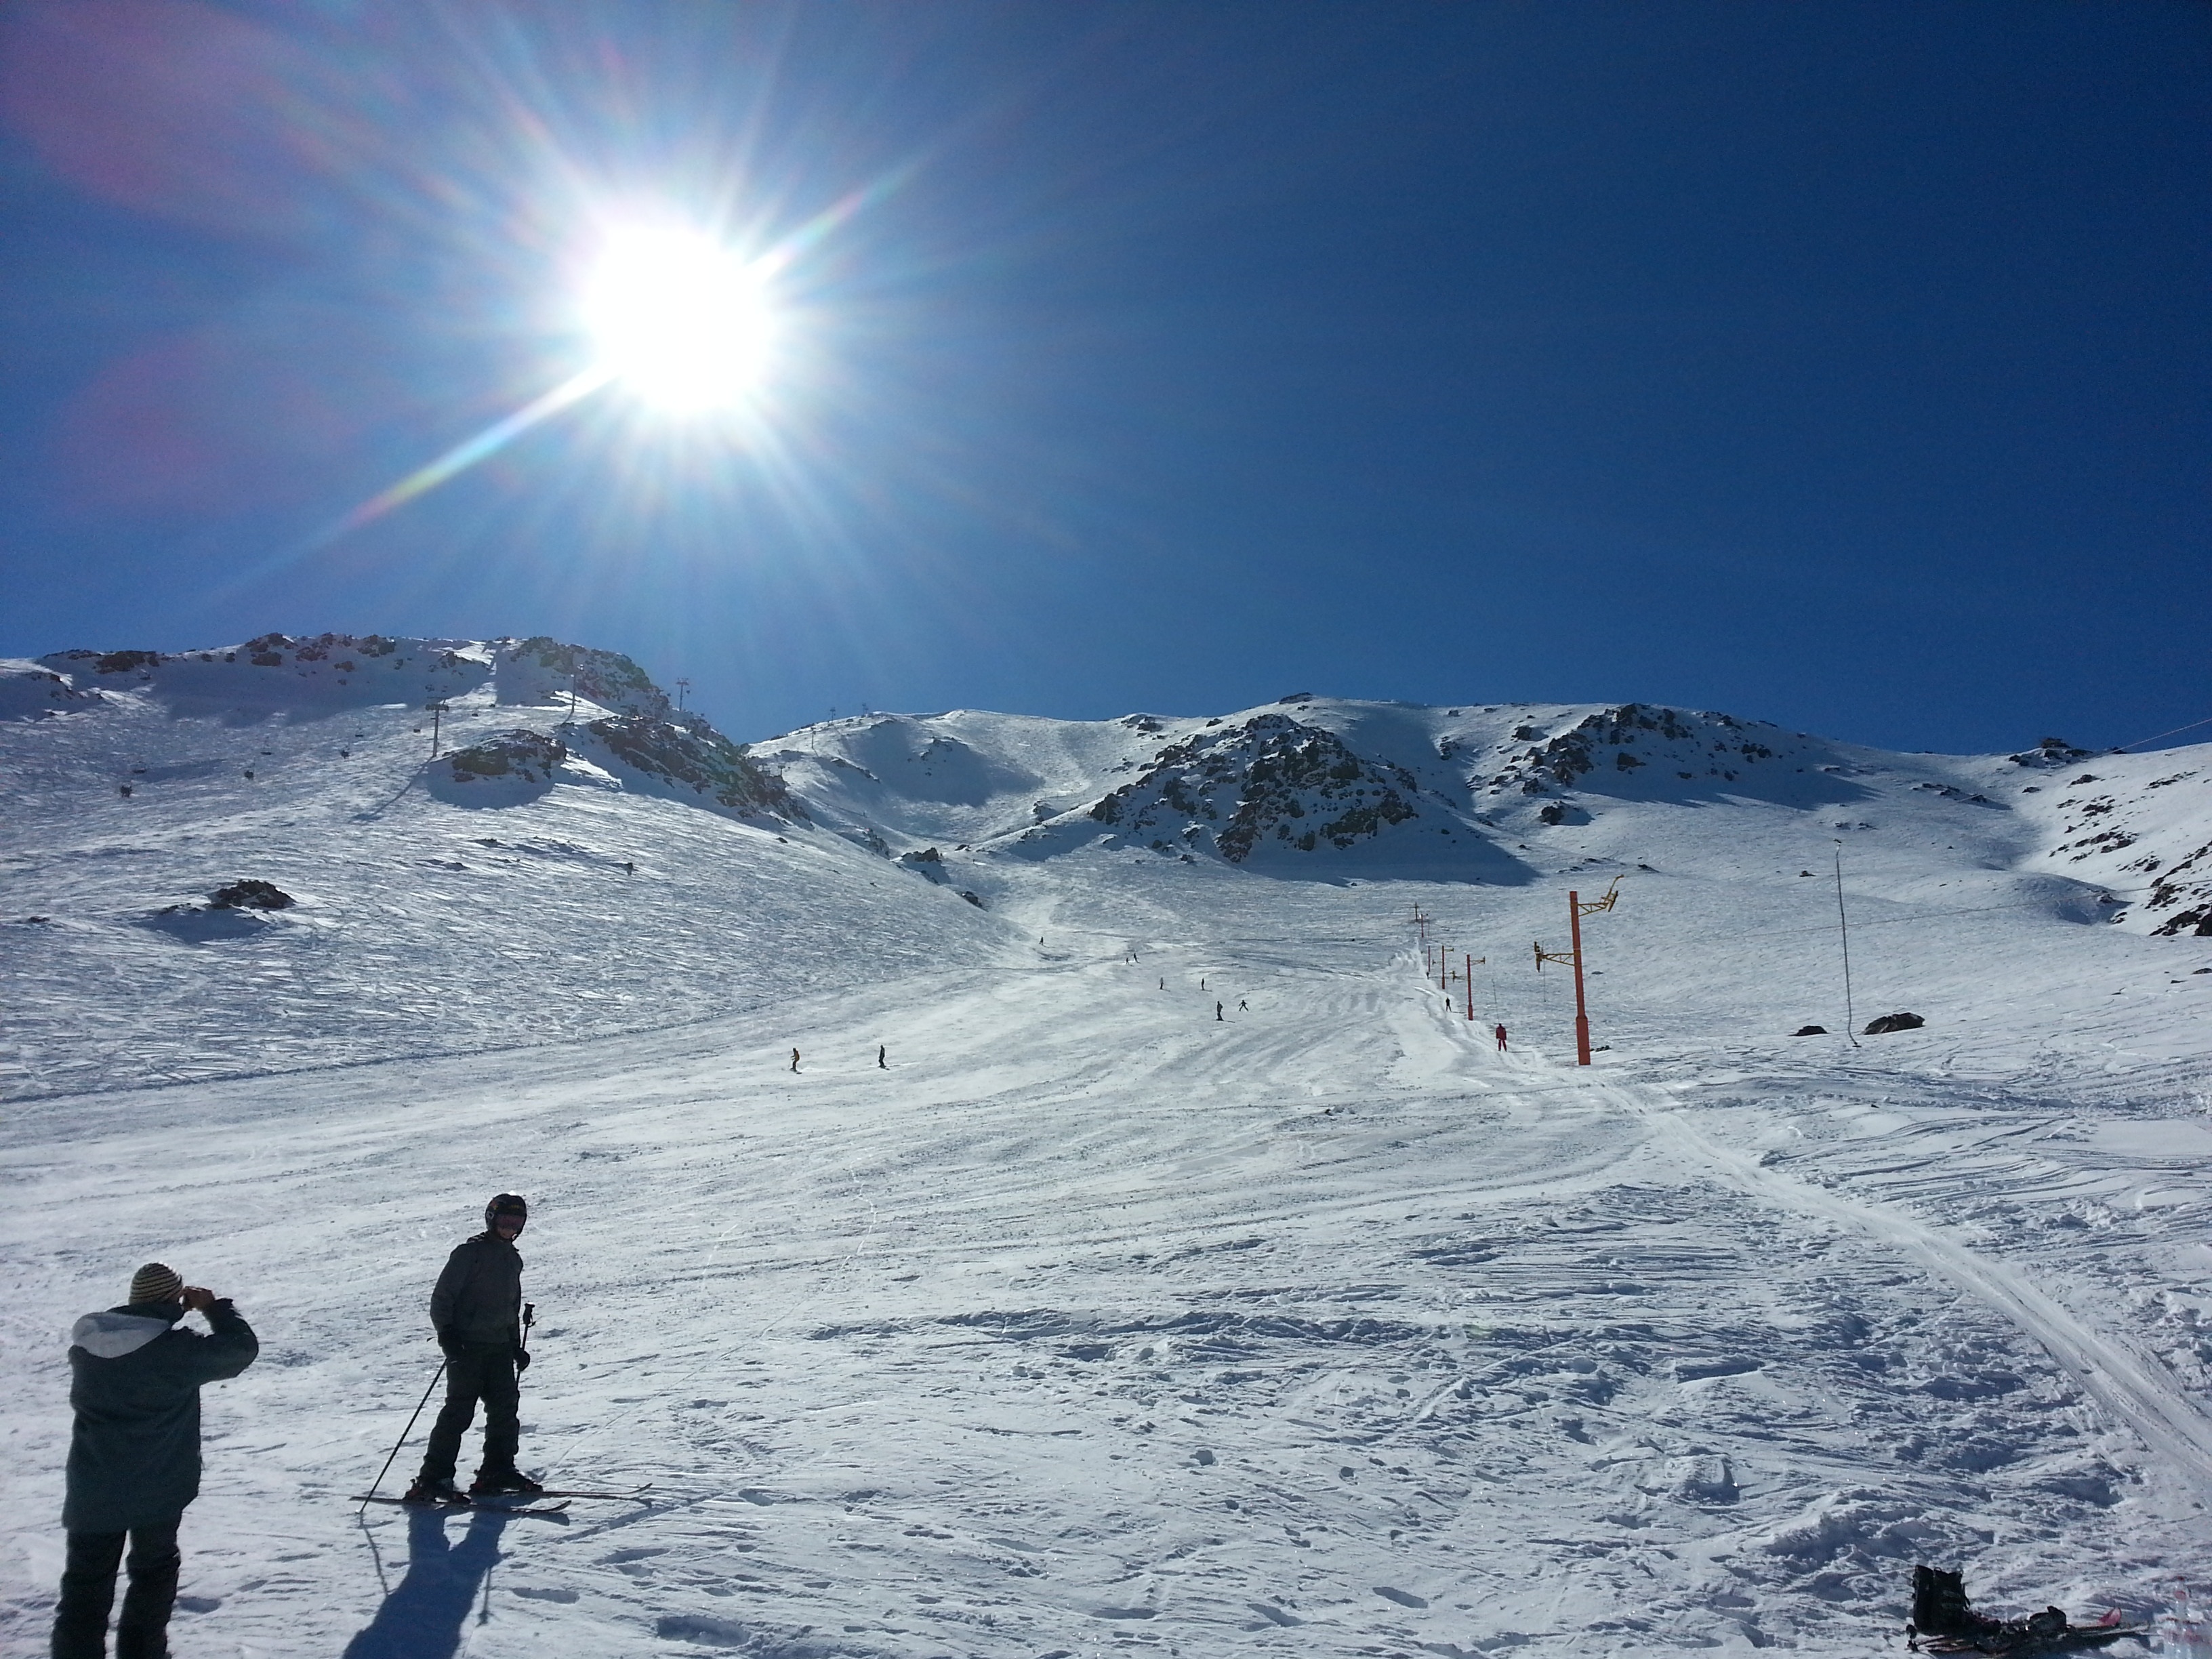
landscape, mountain, snow, cold, winter, sky, sun, track, white, mountain range, blue, rest, skiing, summit, sports equipment, winter sport, chair lift, sports, alps, ski, piste, ski touring, nordic skiing, ski mountaineering, ski equipment, alpine skiing, geological phenomenon, telemark skiing